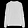
Label: Pullover